Sperm competition

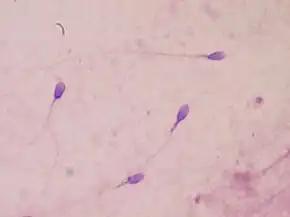
Stained human sperm

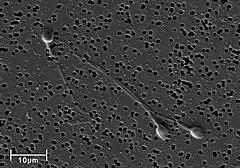
Human spermatozoa

Sperm competition is the competitive process between spermatozoa of two or more different males to fertilize the same egg during sexual reproduction. Competition can occur when females have multiple potential mating partners. Greater choice and variety of mates increases a female's chance to produce more viable offspring. However, multiple mates for a female means each individual male has decreased chances of producing offspring.